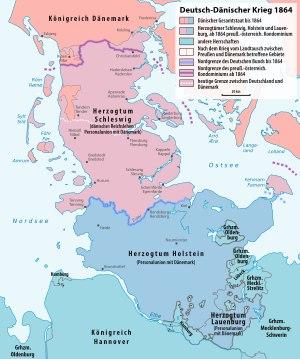
La guerre des Duchés est un conflit qui oppose la Confédération germanique puis l'Empire d'Autriche et le royaume de Prusse au Danemark, du mois de janvier à octobre 1864.